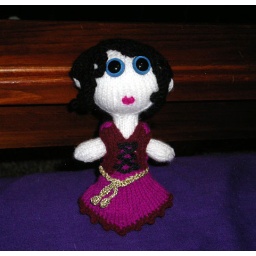
Goth-Puff in pink dress